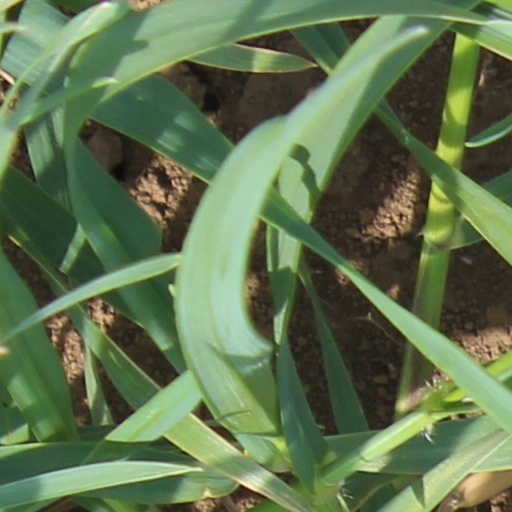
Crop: wheat